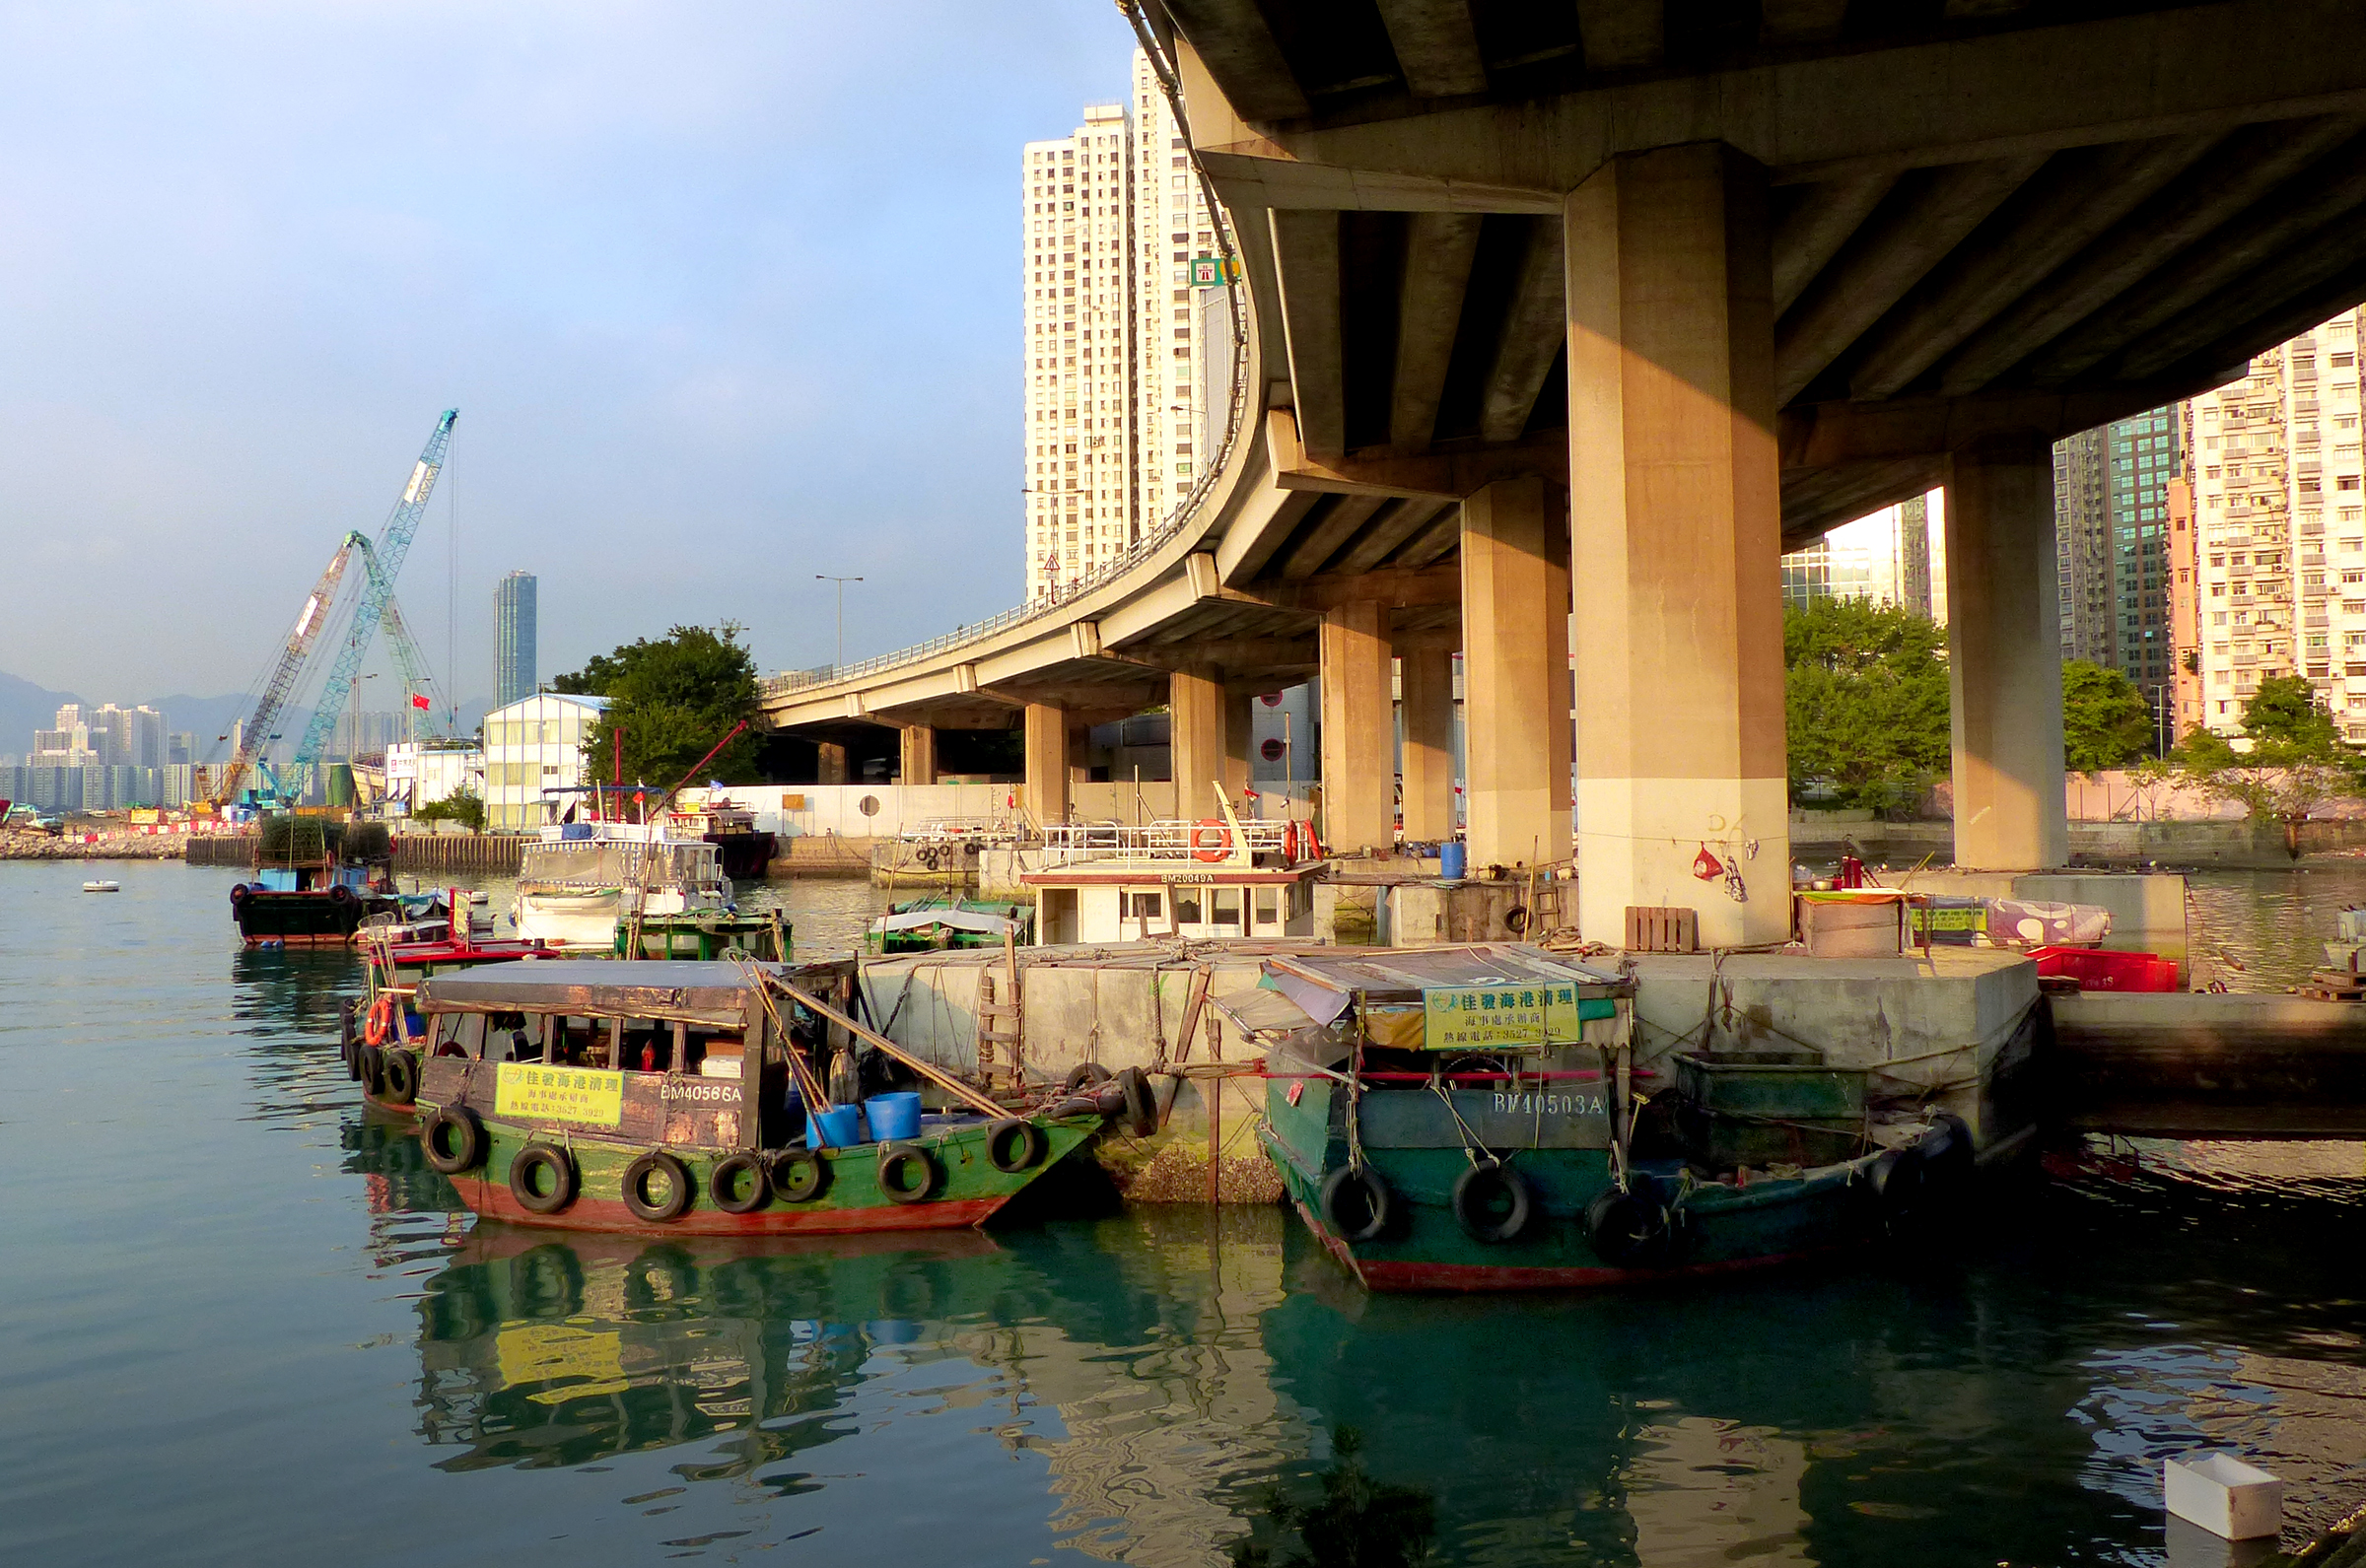
sea, boat, river, vacation, travel, vehicle, tourism, waterway, boating, bridgecamera, hongkong, superzoom, panasonicdmcfz200, junks, asainboats, overbridge, kellettislandhongkong